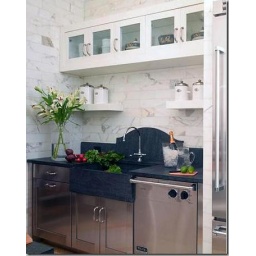
if your sink isn't under the window